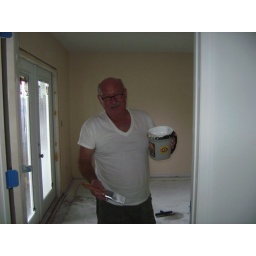
Sergio standing in Kevin's bedroom doorway